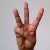
The image shows a hand gesture representing the letter 'W' in Indian Sign Language.